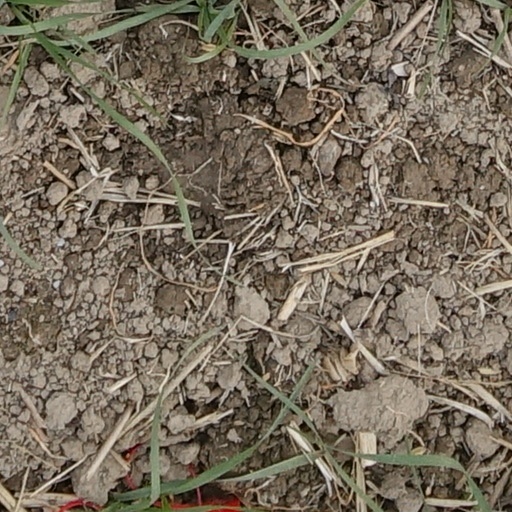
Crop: wheat